Samantha oups!

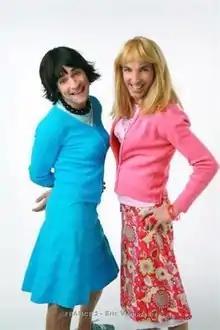
Chantal (Guillaume Carcaud, left) and Samantha (David Strajmayster, right)

The series is presented in a "shortcom" (short sitcom) format, with each episode generally running for approximately 5 minutes each.